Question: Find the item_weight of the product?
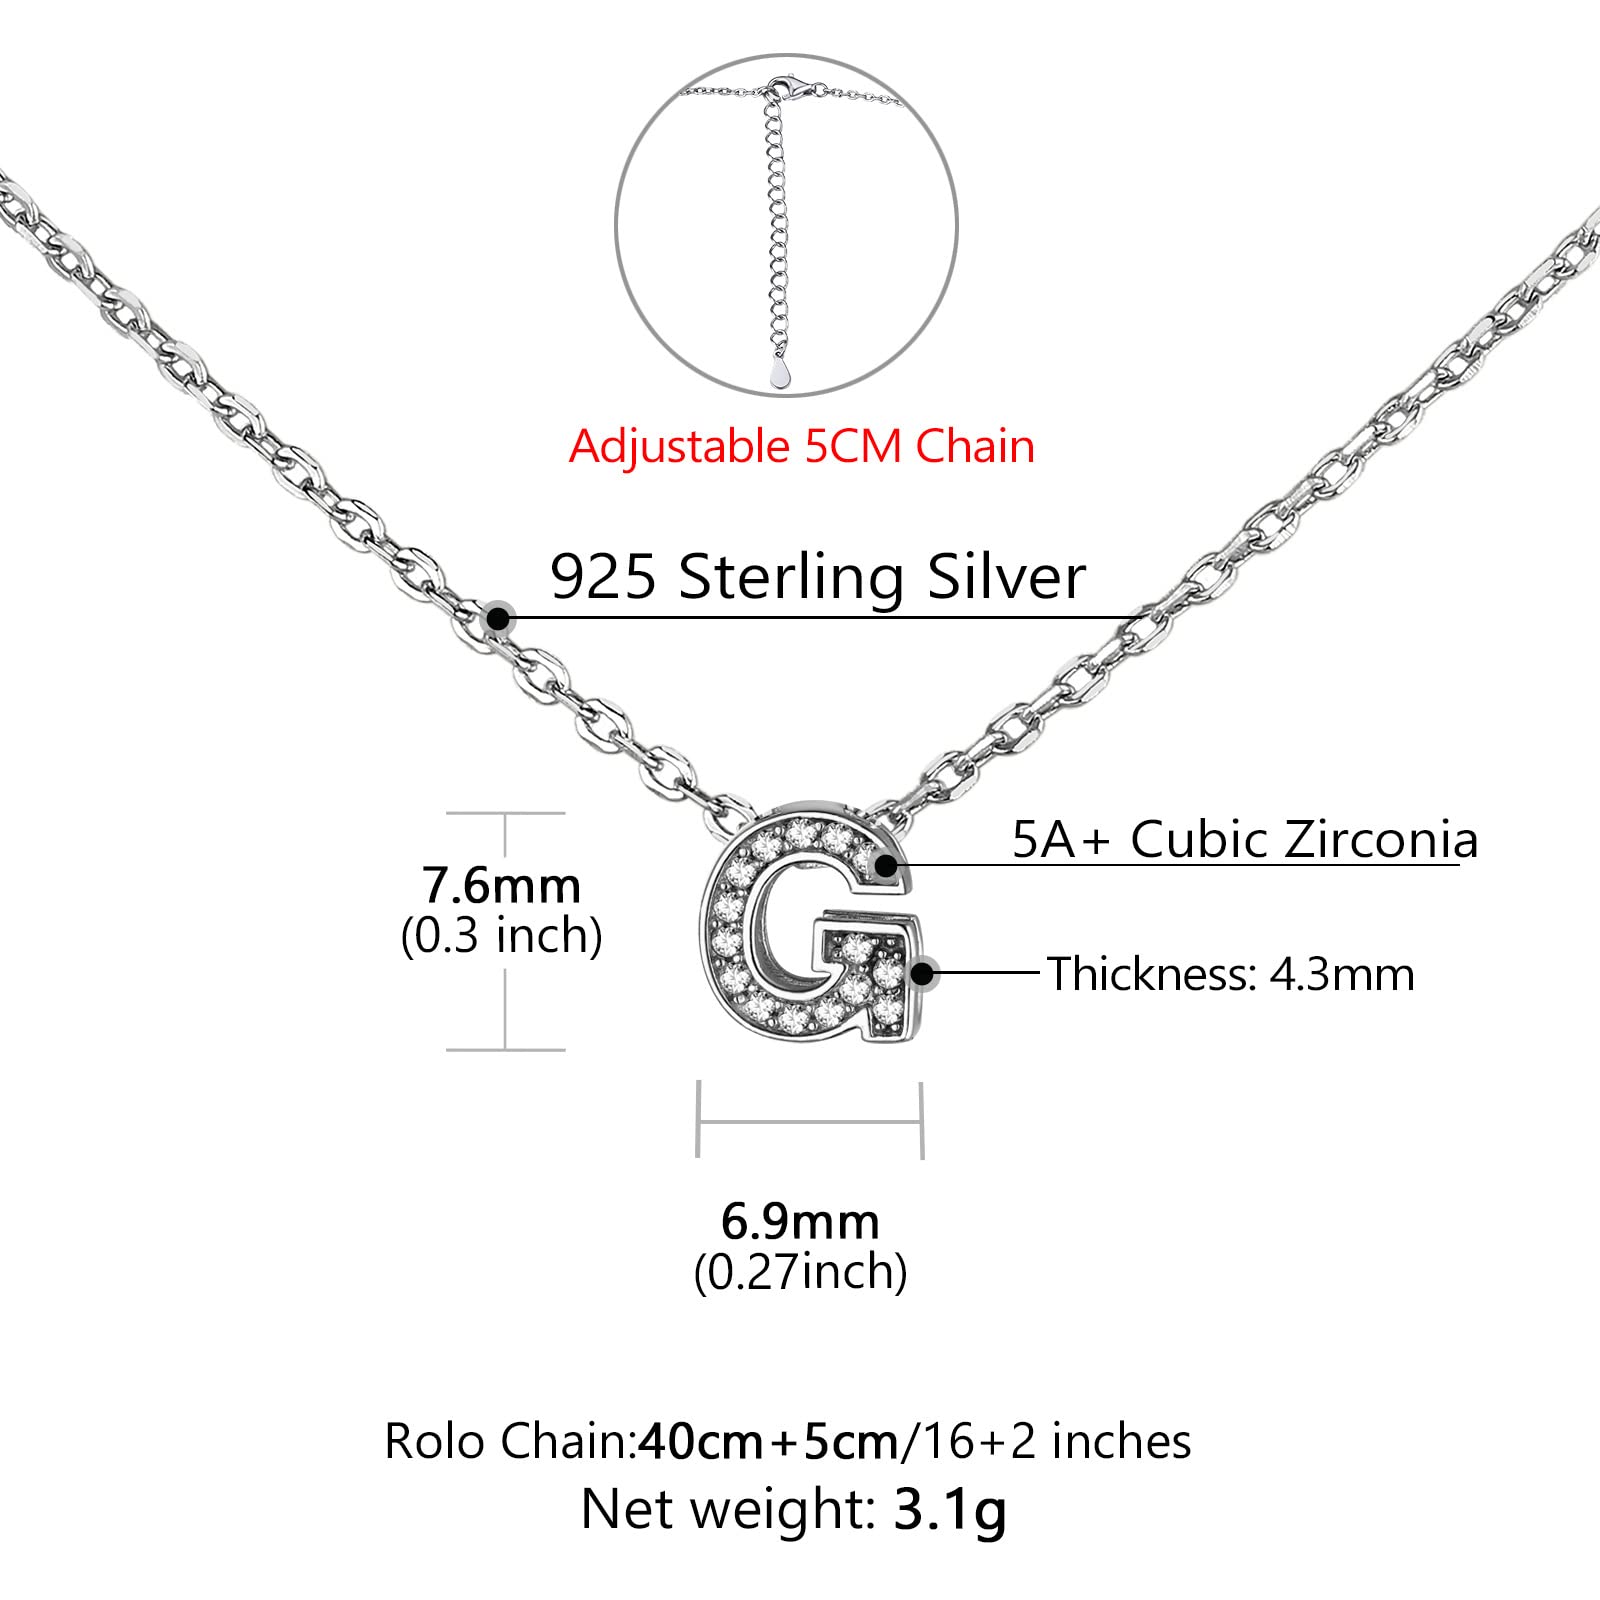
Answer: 3.1 gram